Lazarus (Schubert)

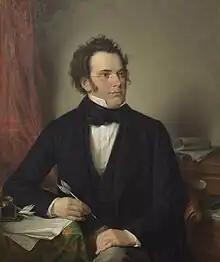
Franz Schubert

Lazarus or "", 689, is an unfinished 1820 oratorio by Franz Schubert on a libretto by August Hermann Niemeyer. Intended to be in three acts, only act 1 with twenty-one numbers, and eight numbers from act 2 are extant.